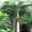
Label: palm_tree